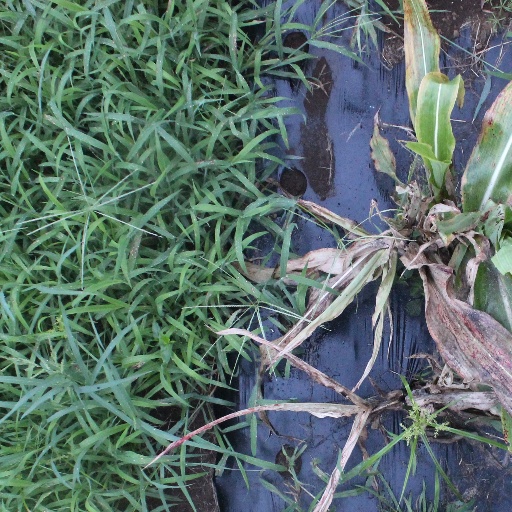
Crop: sorghum